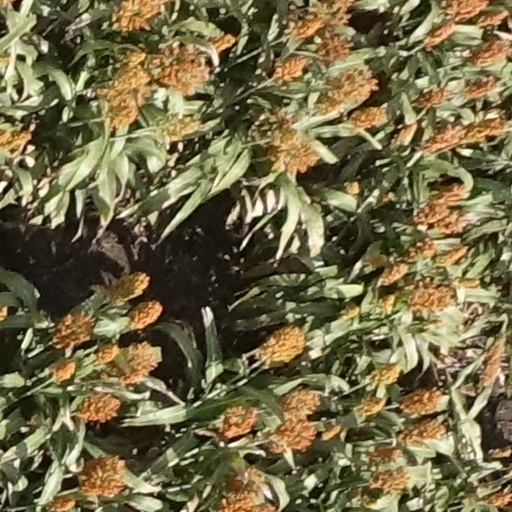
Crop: sorghum